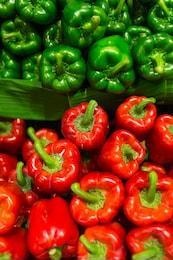
Label: capsicum